Thapsacus

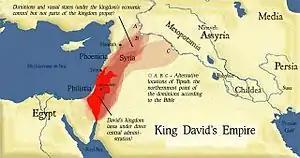
Map of area

Thapsacus ("Tipsah") was an ancient town along the western bank of the Euphrates river that would now lie in modern Syria. Thapsacus was the Greek and Roman name for the town. The town was important and prosperous due to its river crossing, which allowed east-west land traffic to pass through it. Its precise location is unknown and there are several different locations identified as the site of Thapsacus. One possibility is a location close to Carchemish, which now lies in Turkey, on its border with Syria. Karkamış and Jarabulus are the closest modern towns in Turkey and Syria respectively. More recently it has been suggested that Thapsacus was renamed to Seleucia at the Zeugma, which lies further upstream on the Euphrates, or that it is identical with the Jebel Khalid, which lies a bit furthern downstream on the river.